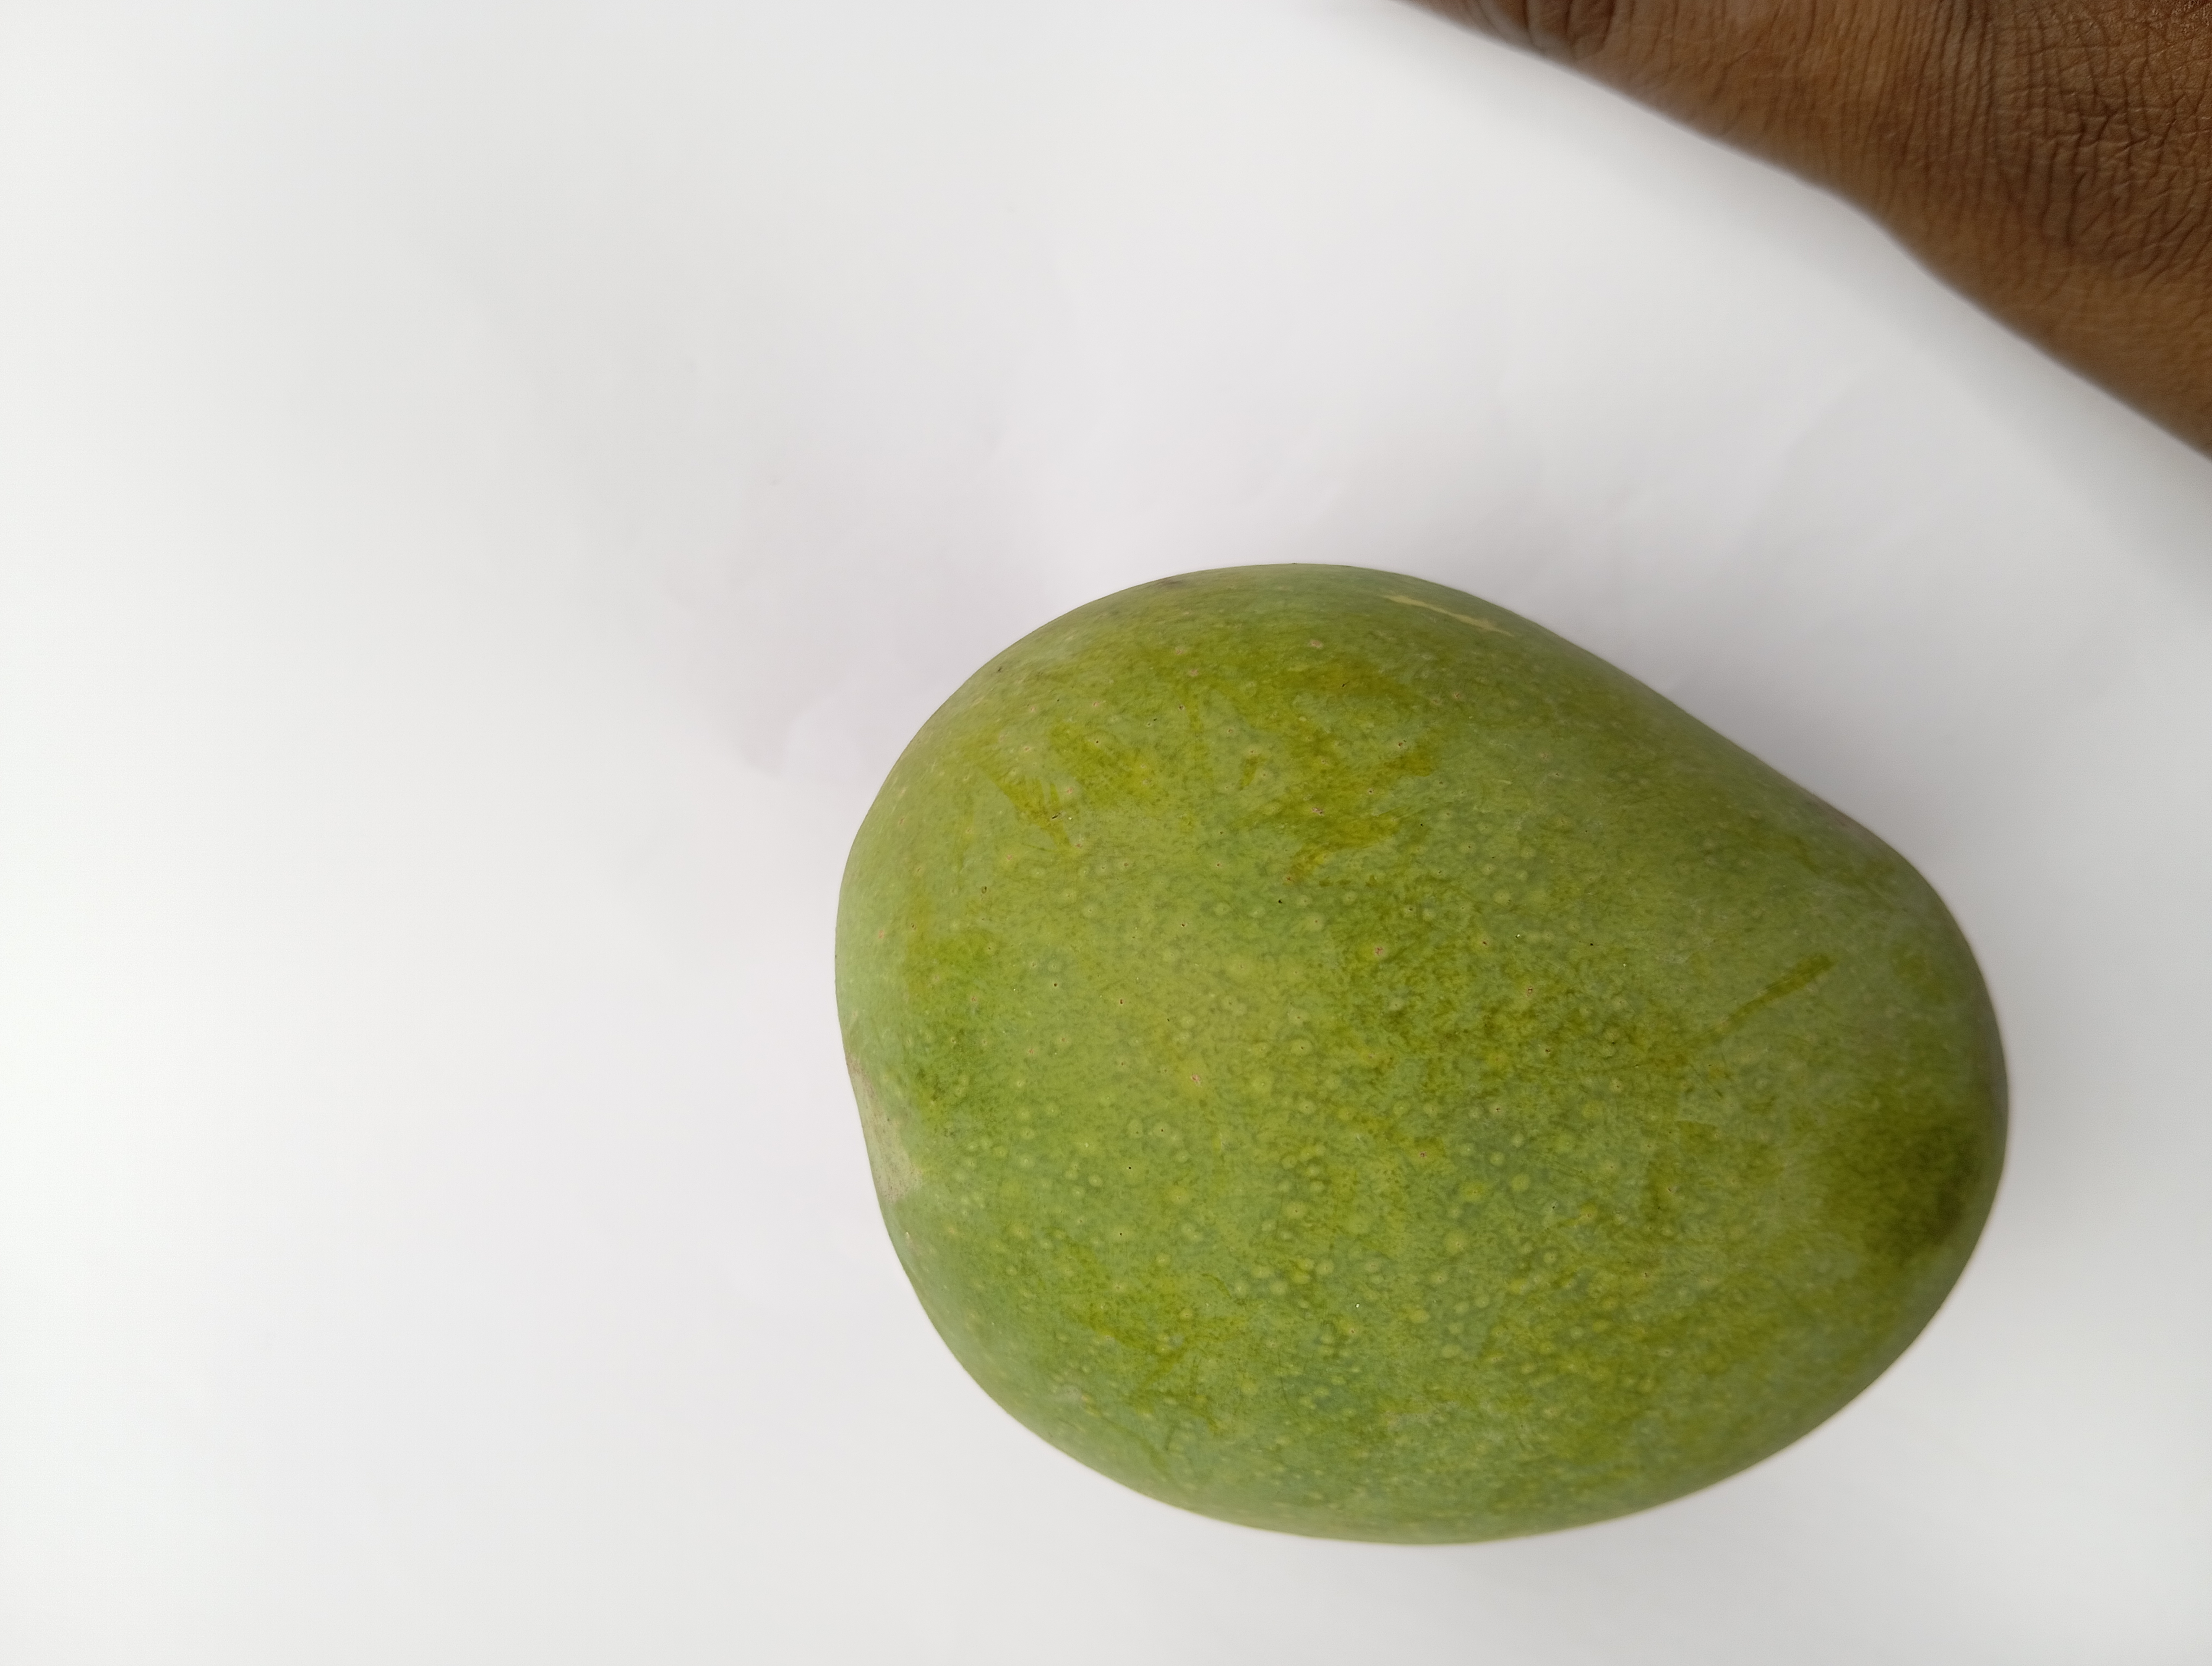
Mango variety: Himsagar